Andrew Glassell

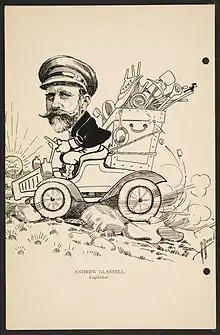
Caricature of Andrew Glassell c.1904-1911

In 1853, Glassell moved to San Francisco and established a law practice. His appointment as the United States attorney at Sacramento, California soon followed. During the Civil War his sympathies were with the South, and he refused to take the loyalty oath to the United States required of lawyers. He left his public office and quit the practice of law and operated a lumber mill near Santa Cruz.